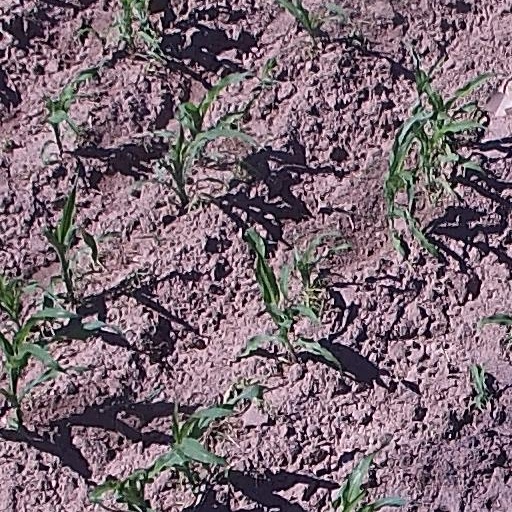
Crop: maize; corn